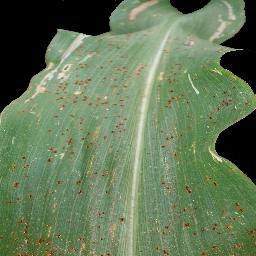
Label: Corn___Common_rust